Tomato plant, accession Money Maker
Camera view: vertical (180 deg); turntable rotation: 60 degrees
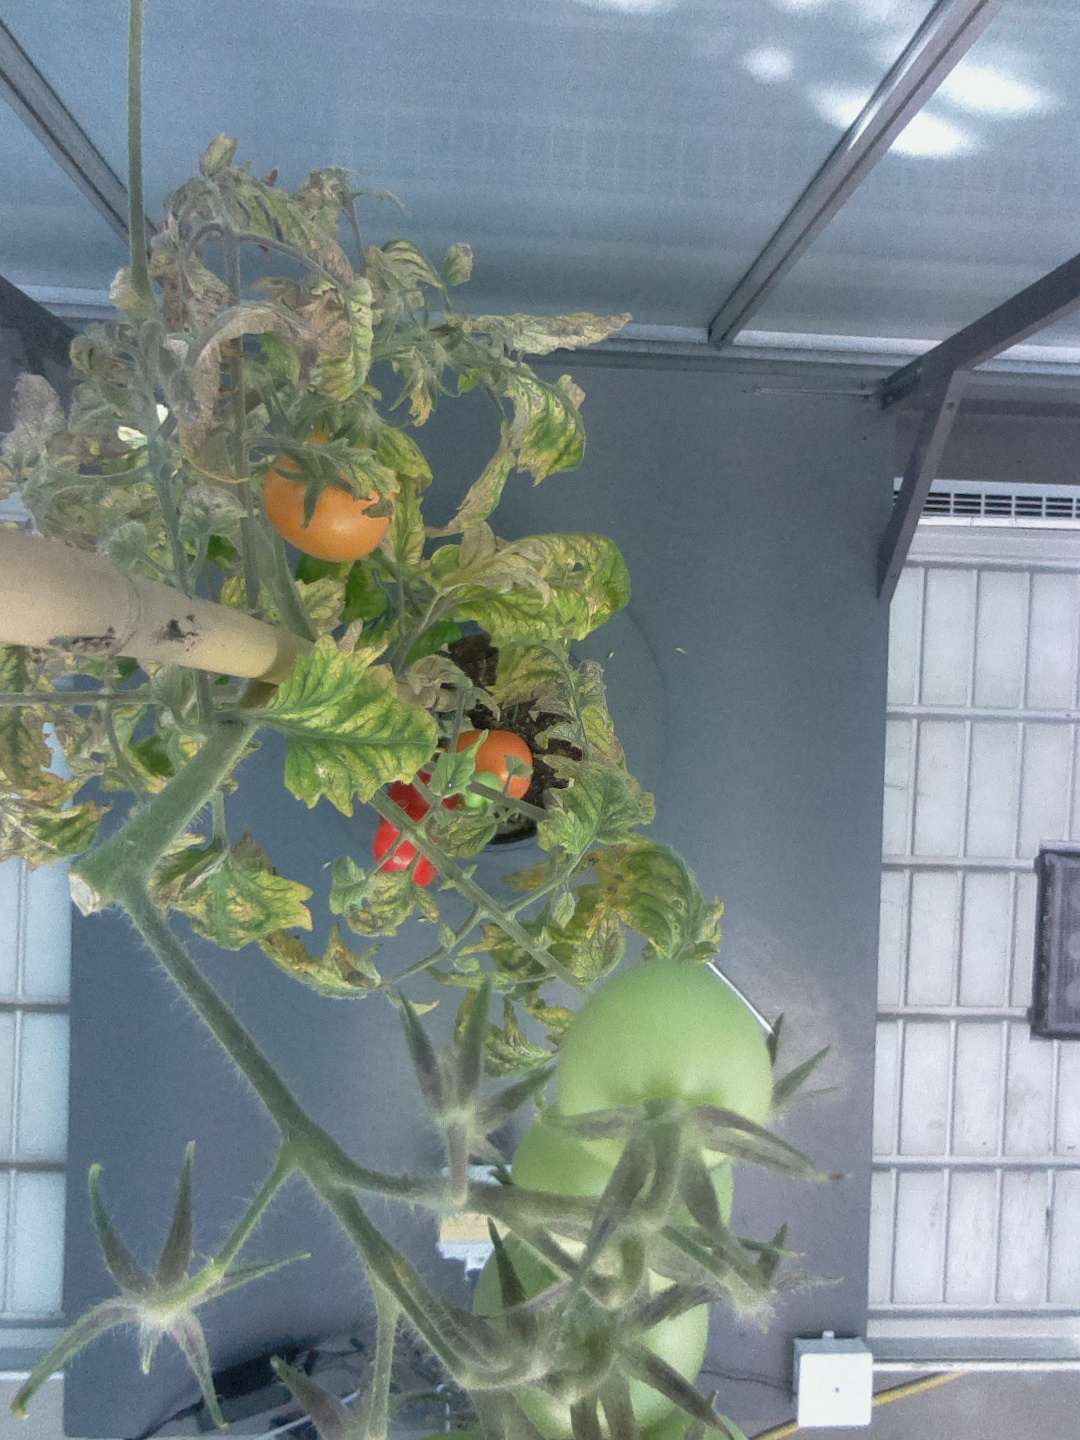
BBCH growth stage 83: 30%-40% of fruits show typical fully ripe color